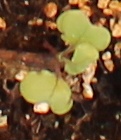
Label: Canola